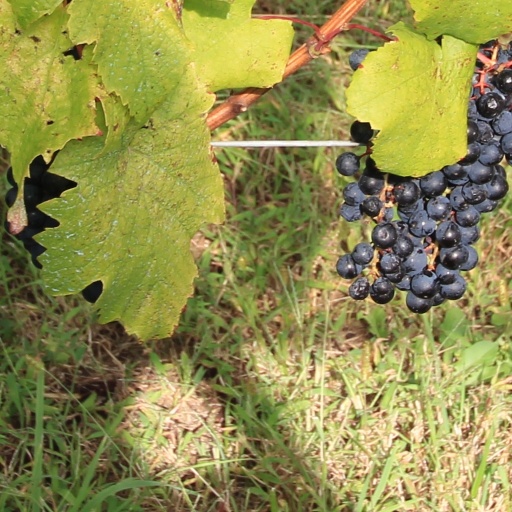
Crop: grape